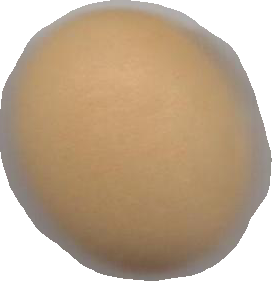
Variety: Dega